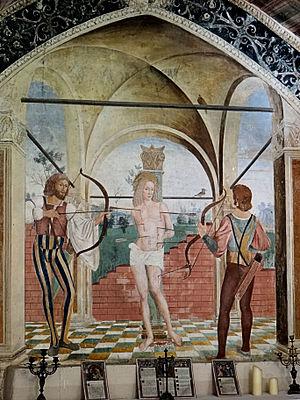
Chapelle Saint-Sébastien de Coaraze
La chapelle Saint-Sébastien est une chapelle catholique située en France sur la commune de Coaraze, dans le département des Alpes-Maritimes en région Provence-Alpes-Côte d'Azur.